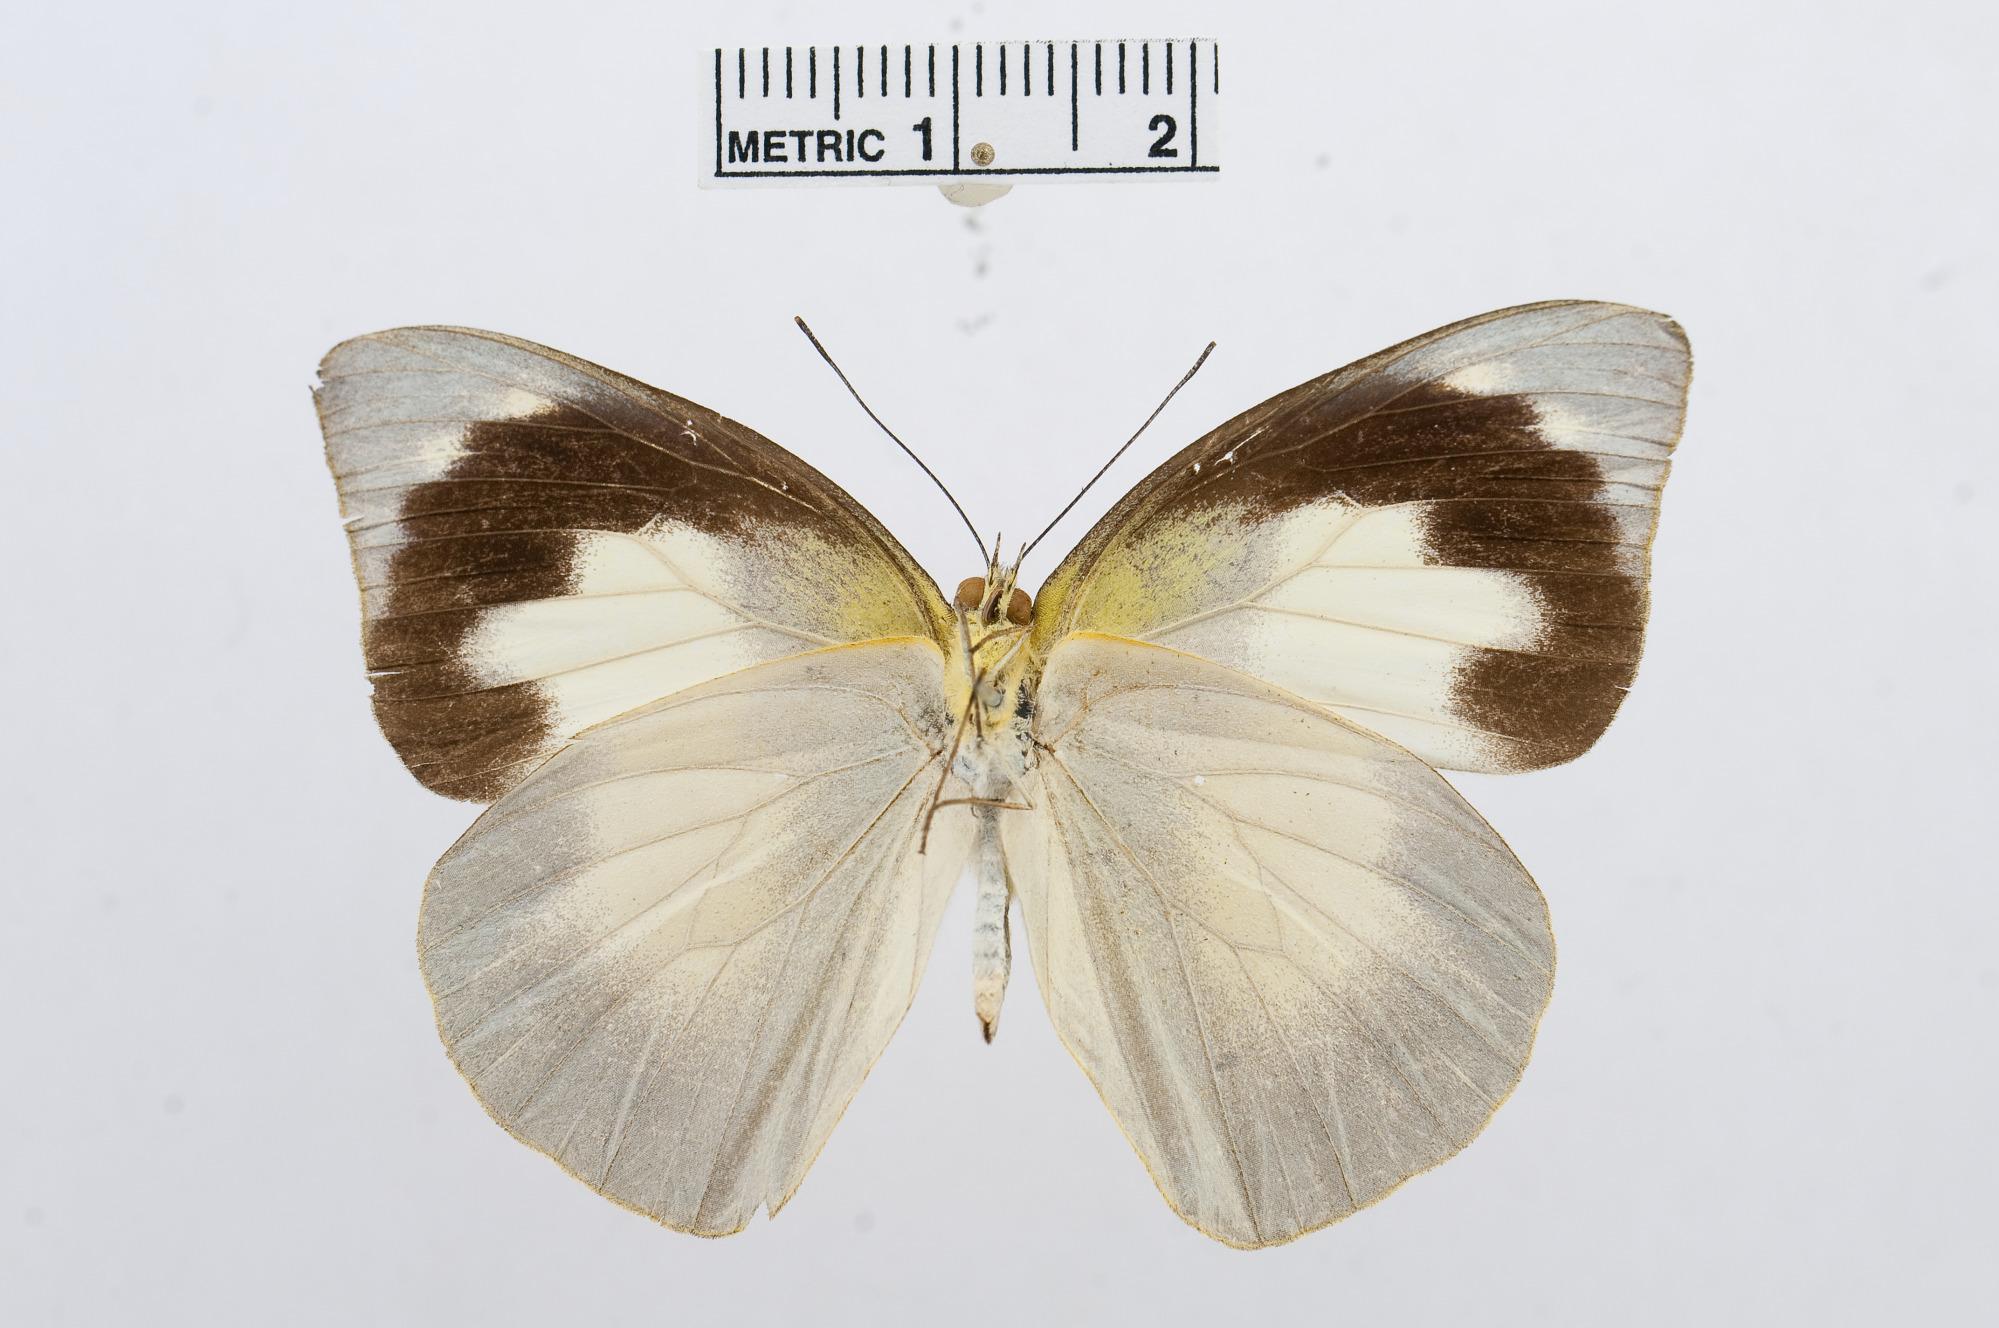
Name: Appias wardi
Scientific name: Appias wardi
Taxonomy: Animalia, Arthropoda, Hexapoda, Insecta, Lepidoptera, Pieridae, Pierinae